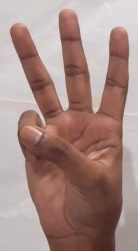
ASL sign: 6